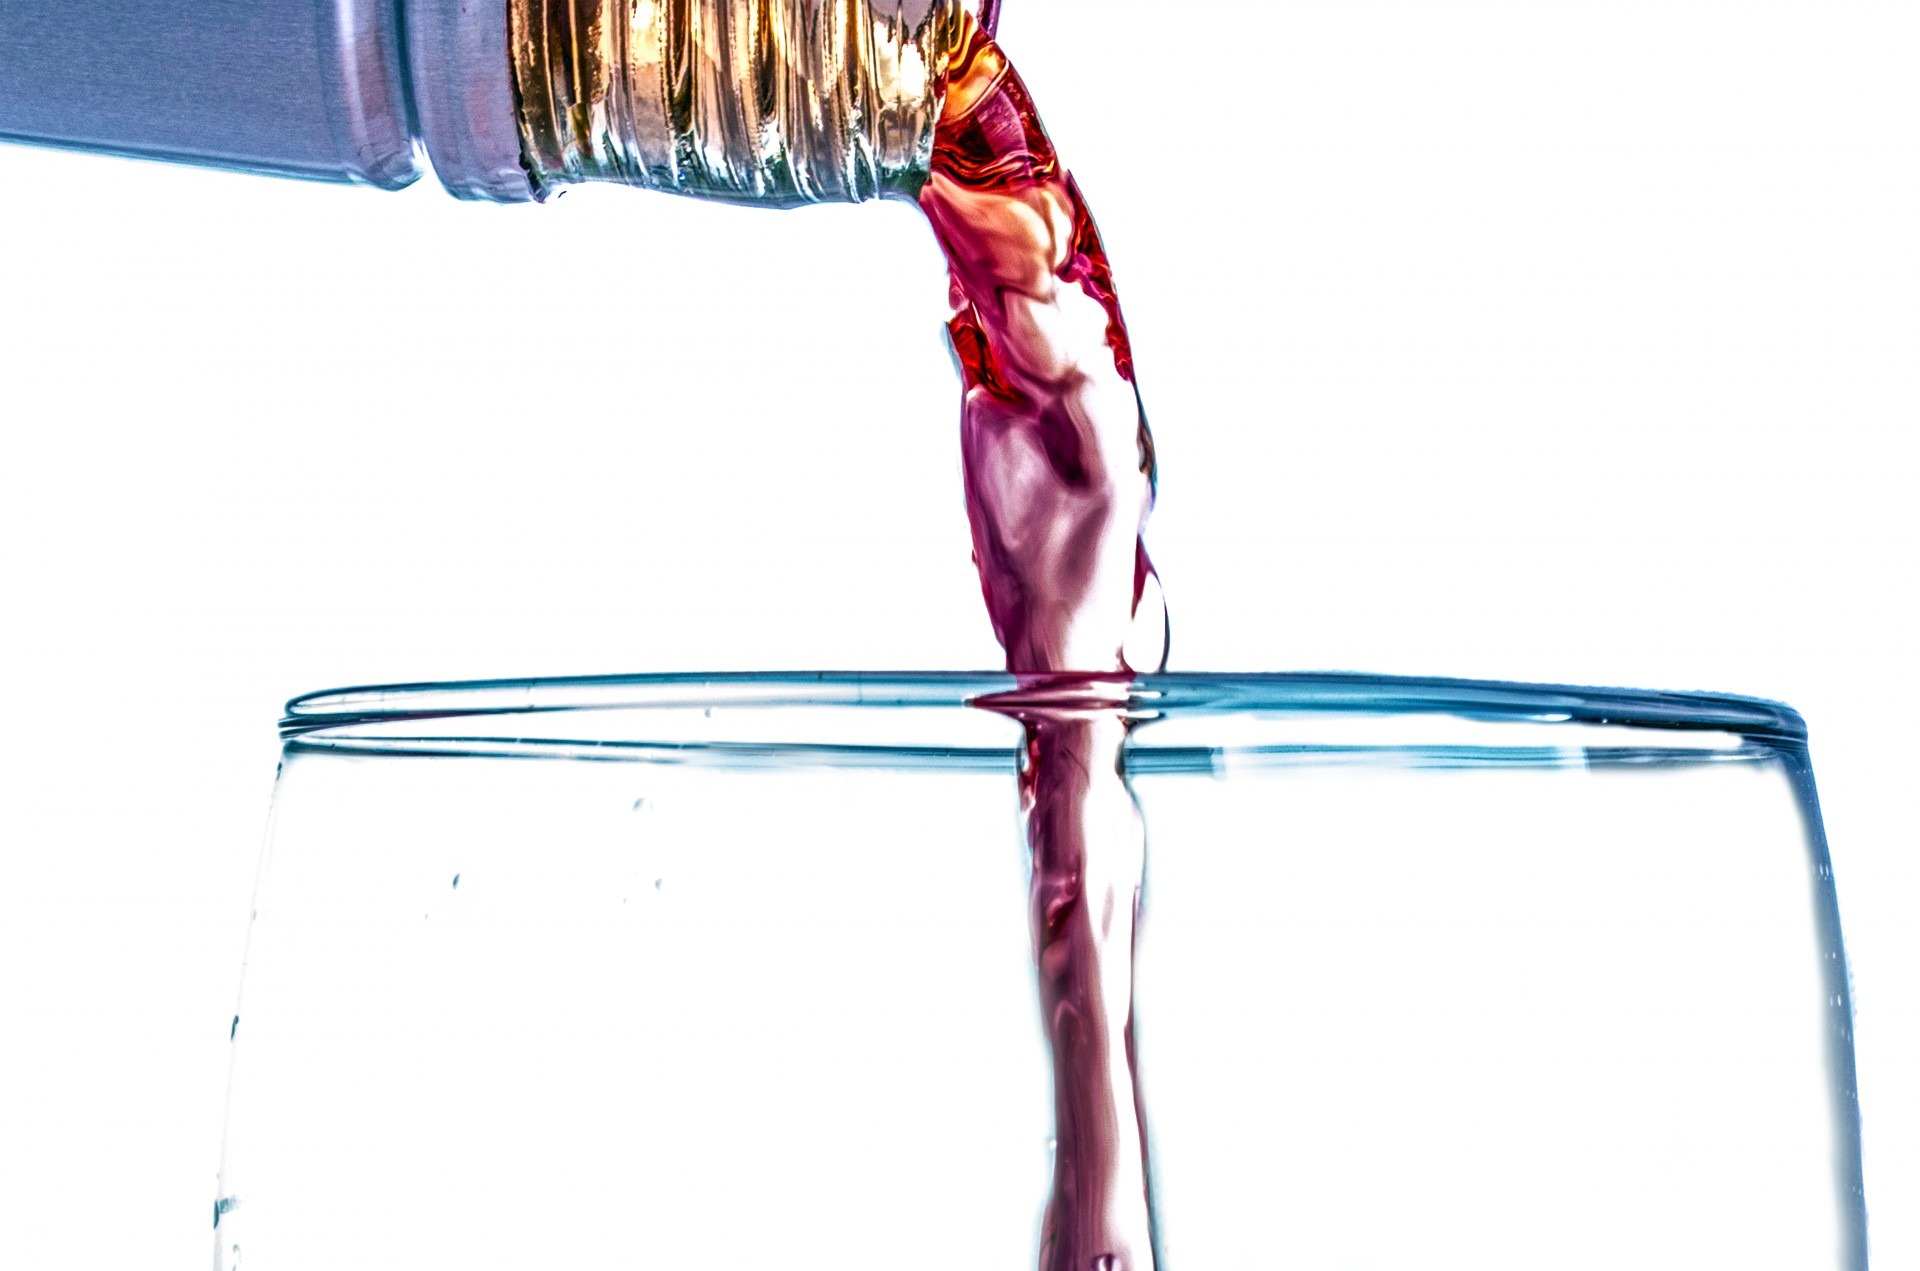
drop, liquid, wine, white, stem, wave, glass, jump, celebration, flow, red, splash, beverage, drink, bottle, object, furniture, arm, toy, splashing, alcohol, wineglass, life, celebrate, close up, human body, dinner, goblet, turn, winery, refreshing, tempting, merlot, squirt